Hannah Primrose, Countess of Rosebery

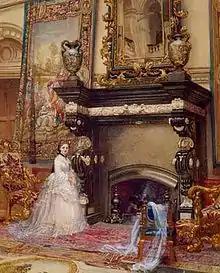
Hannah de Rothschild as a young woman at Mentmore

Rosebery's own mother was horrified at the thought of a Jewish woman, even a Rothschild, in the family. Rosebery too felt there was an impassable barrier of faith. This factor also worked in reverse; while Hannah de Rothschild was keen to marry Rosebery, she was also aware of many obstacles, the foremost being that she was devoted to her faith, and to leave it would be a severe moral wrench. Another obstacle was the Rothschild family itself: it was their custom to marry cousins to keep their fortune within the family. Ironically, Hannah herself had opposed the marriage of her cousin Annie de Rothschild to the Christian Eliot Constantine Yorke, the son of the Earl of Hardwicke, in 1866. In fact, she was to be the third daughter of the family's English branch to marry outside of the Jewish faith, but such was the fame of the bridegroom and the resultant publicity that the Jewish elders and press felt an example needed to be made. The "Jewish Chronicle" announced its "most poignant grief" at the prospect, and cryptically added, "If the flame seize on the cedars, how will fare the hyssop on the wall: if the leviathan is brought up with a hook, how will the minnows escape,"